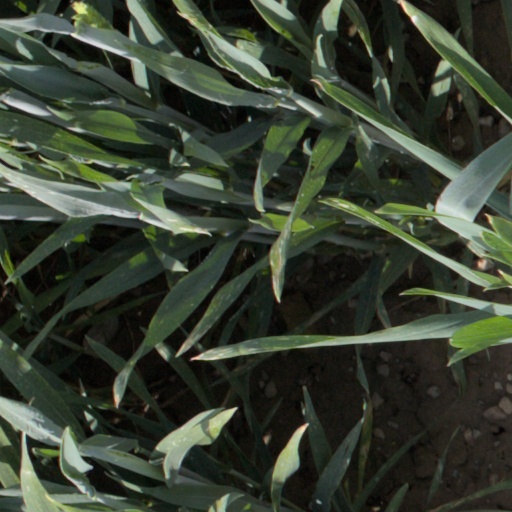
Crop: wheat